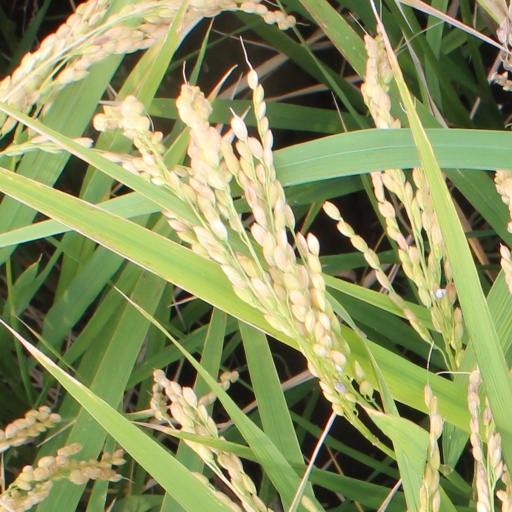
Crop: rice